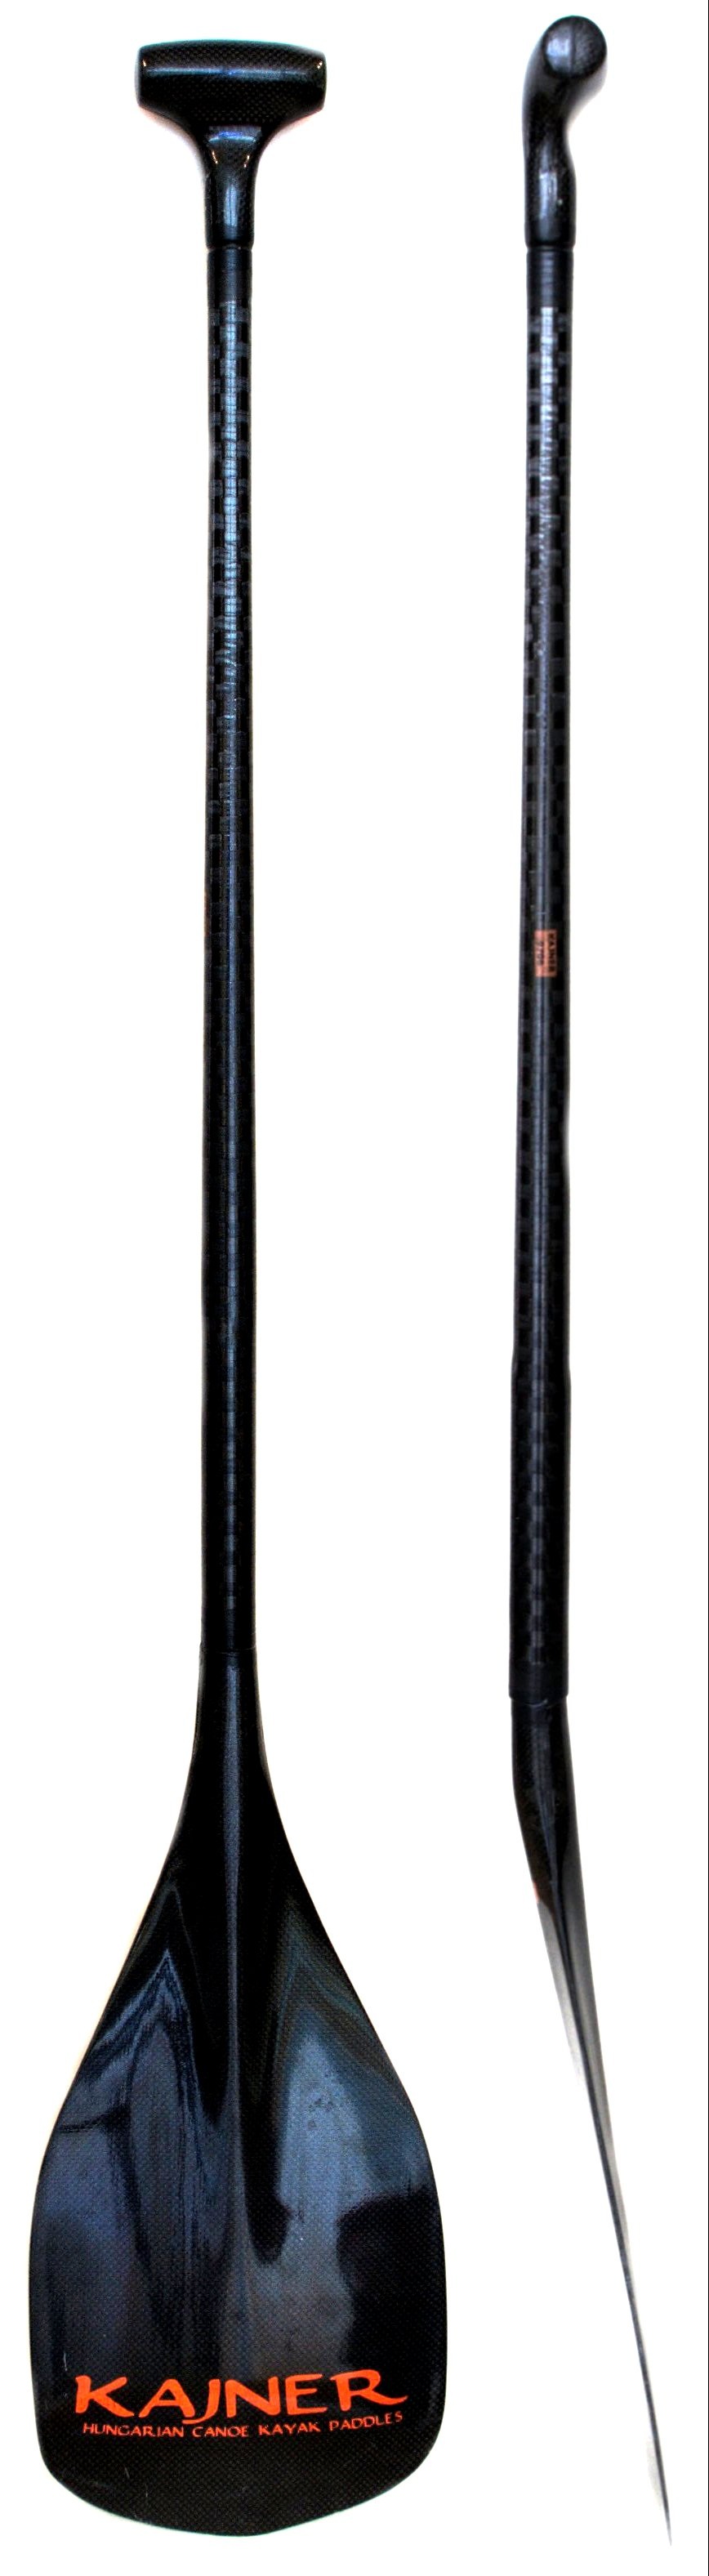
water, sport, boat, guitar, paddle, training, kayak, musical instrument, product, fiber, bass guitar, carbon, string instrument, plucked string instruments